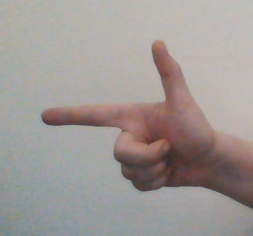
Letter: yaa